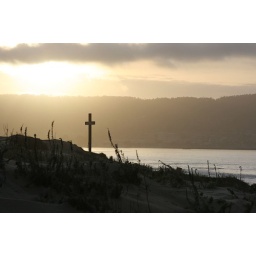
This cross was outside the resort above the beach